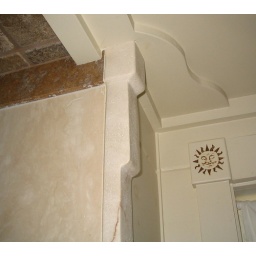
Custom made marble trim and carved wood window trim in bathroom remodel.